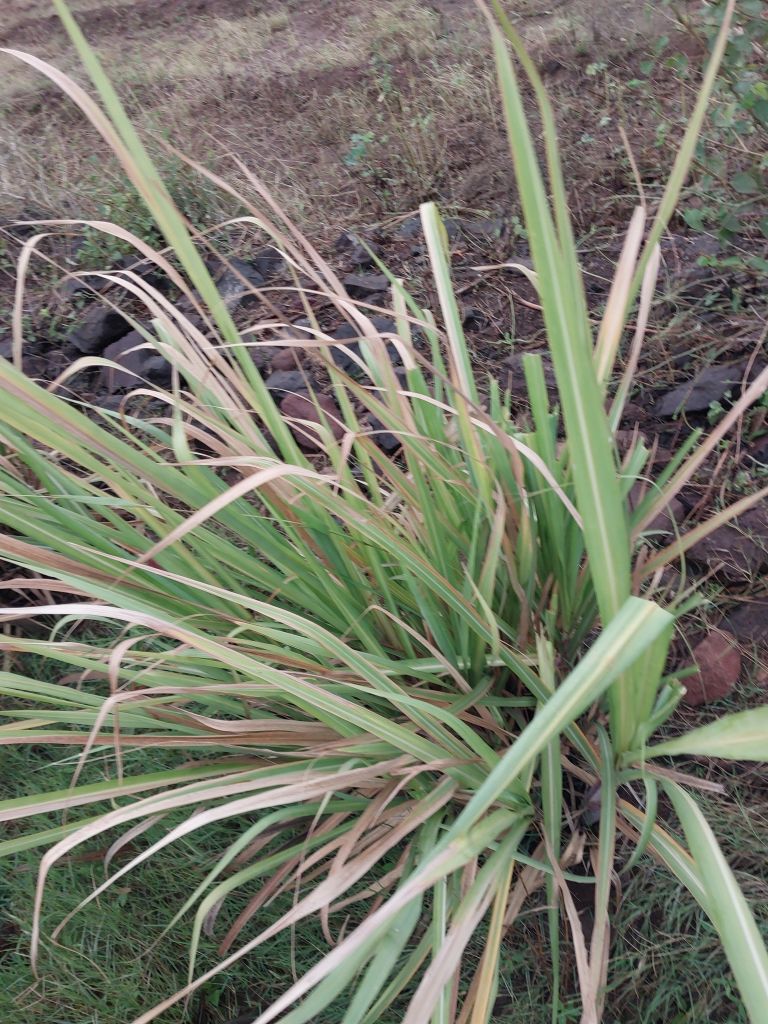
Label: Grassy shoot